Kukkiwon

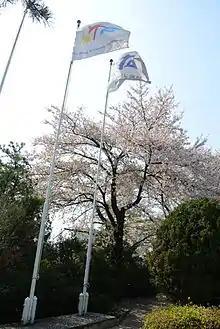
Flagpoles and flags of the World Taekwondo Federation (now World Taekwondo) and of the Korean Taekwondo Association at the Kukkiwon

Kukkiwon World Taekwondo Hanmadang (World Taekwondo Hanmadang) first held in 1992.